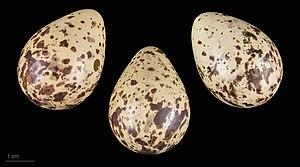
Le Chevalier sylvain est une espèce d'oiseaux limicoles de la famille des Scolopacidae.